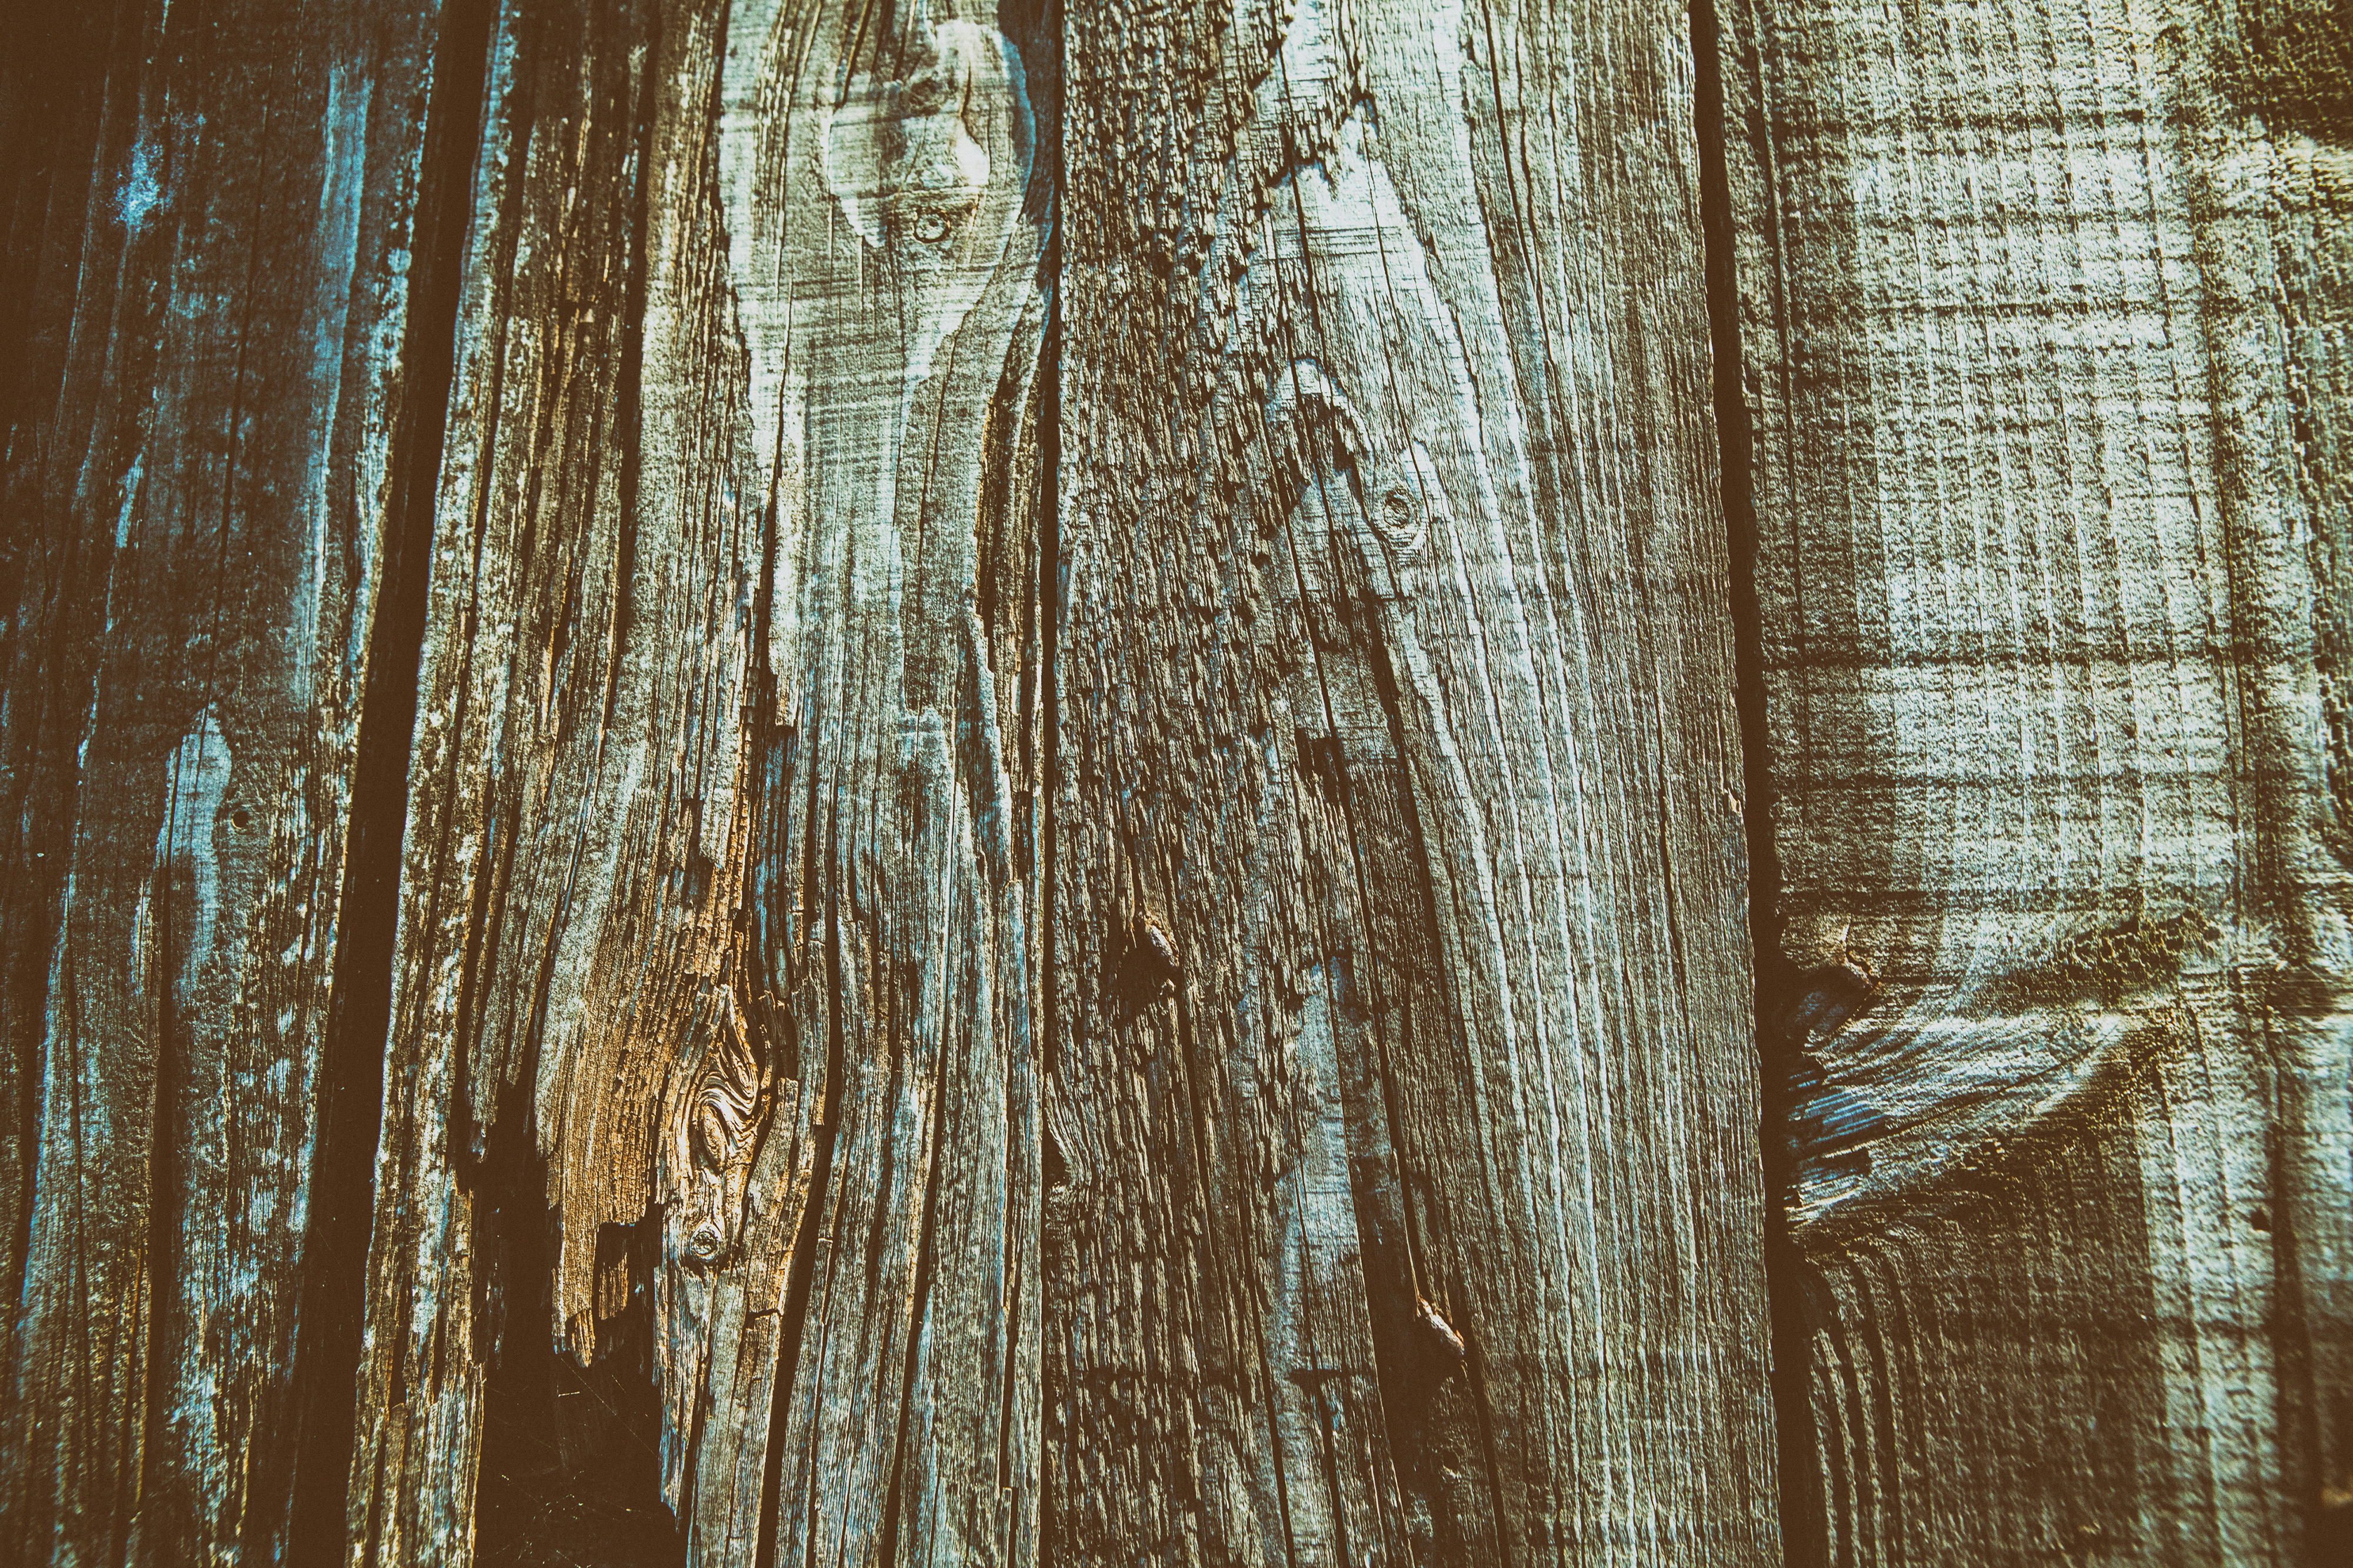
wood